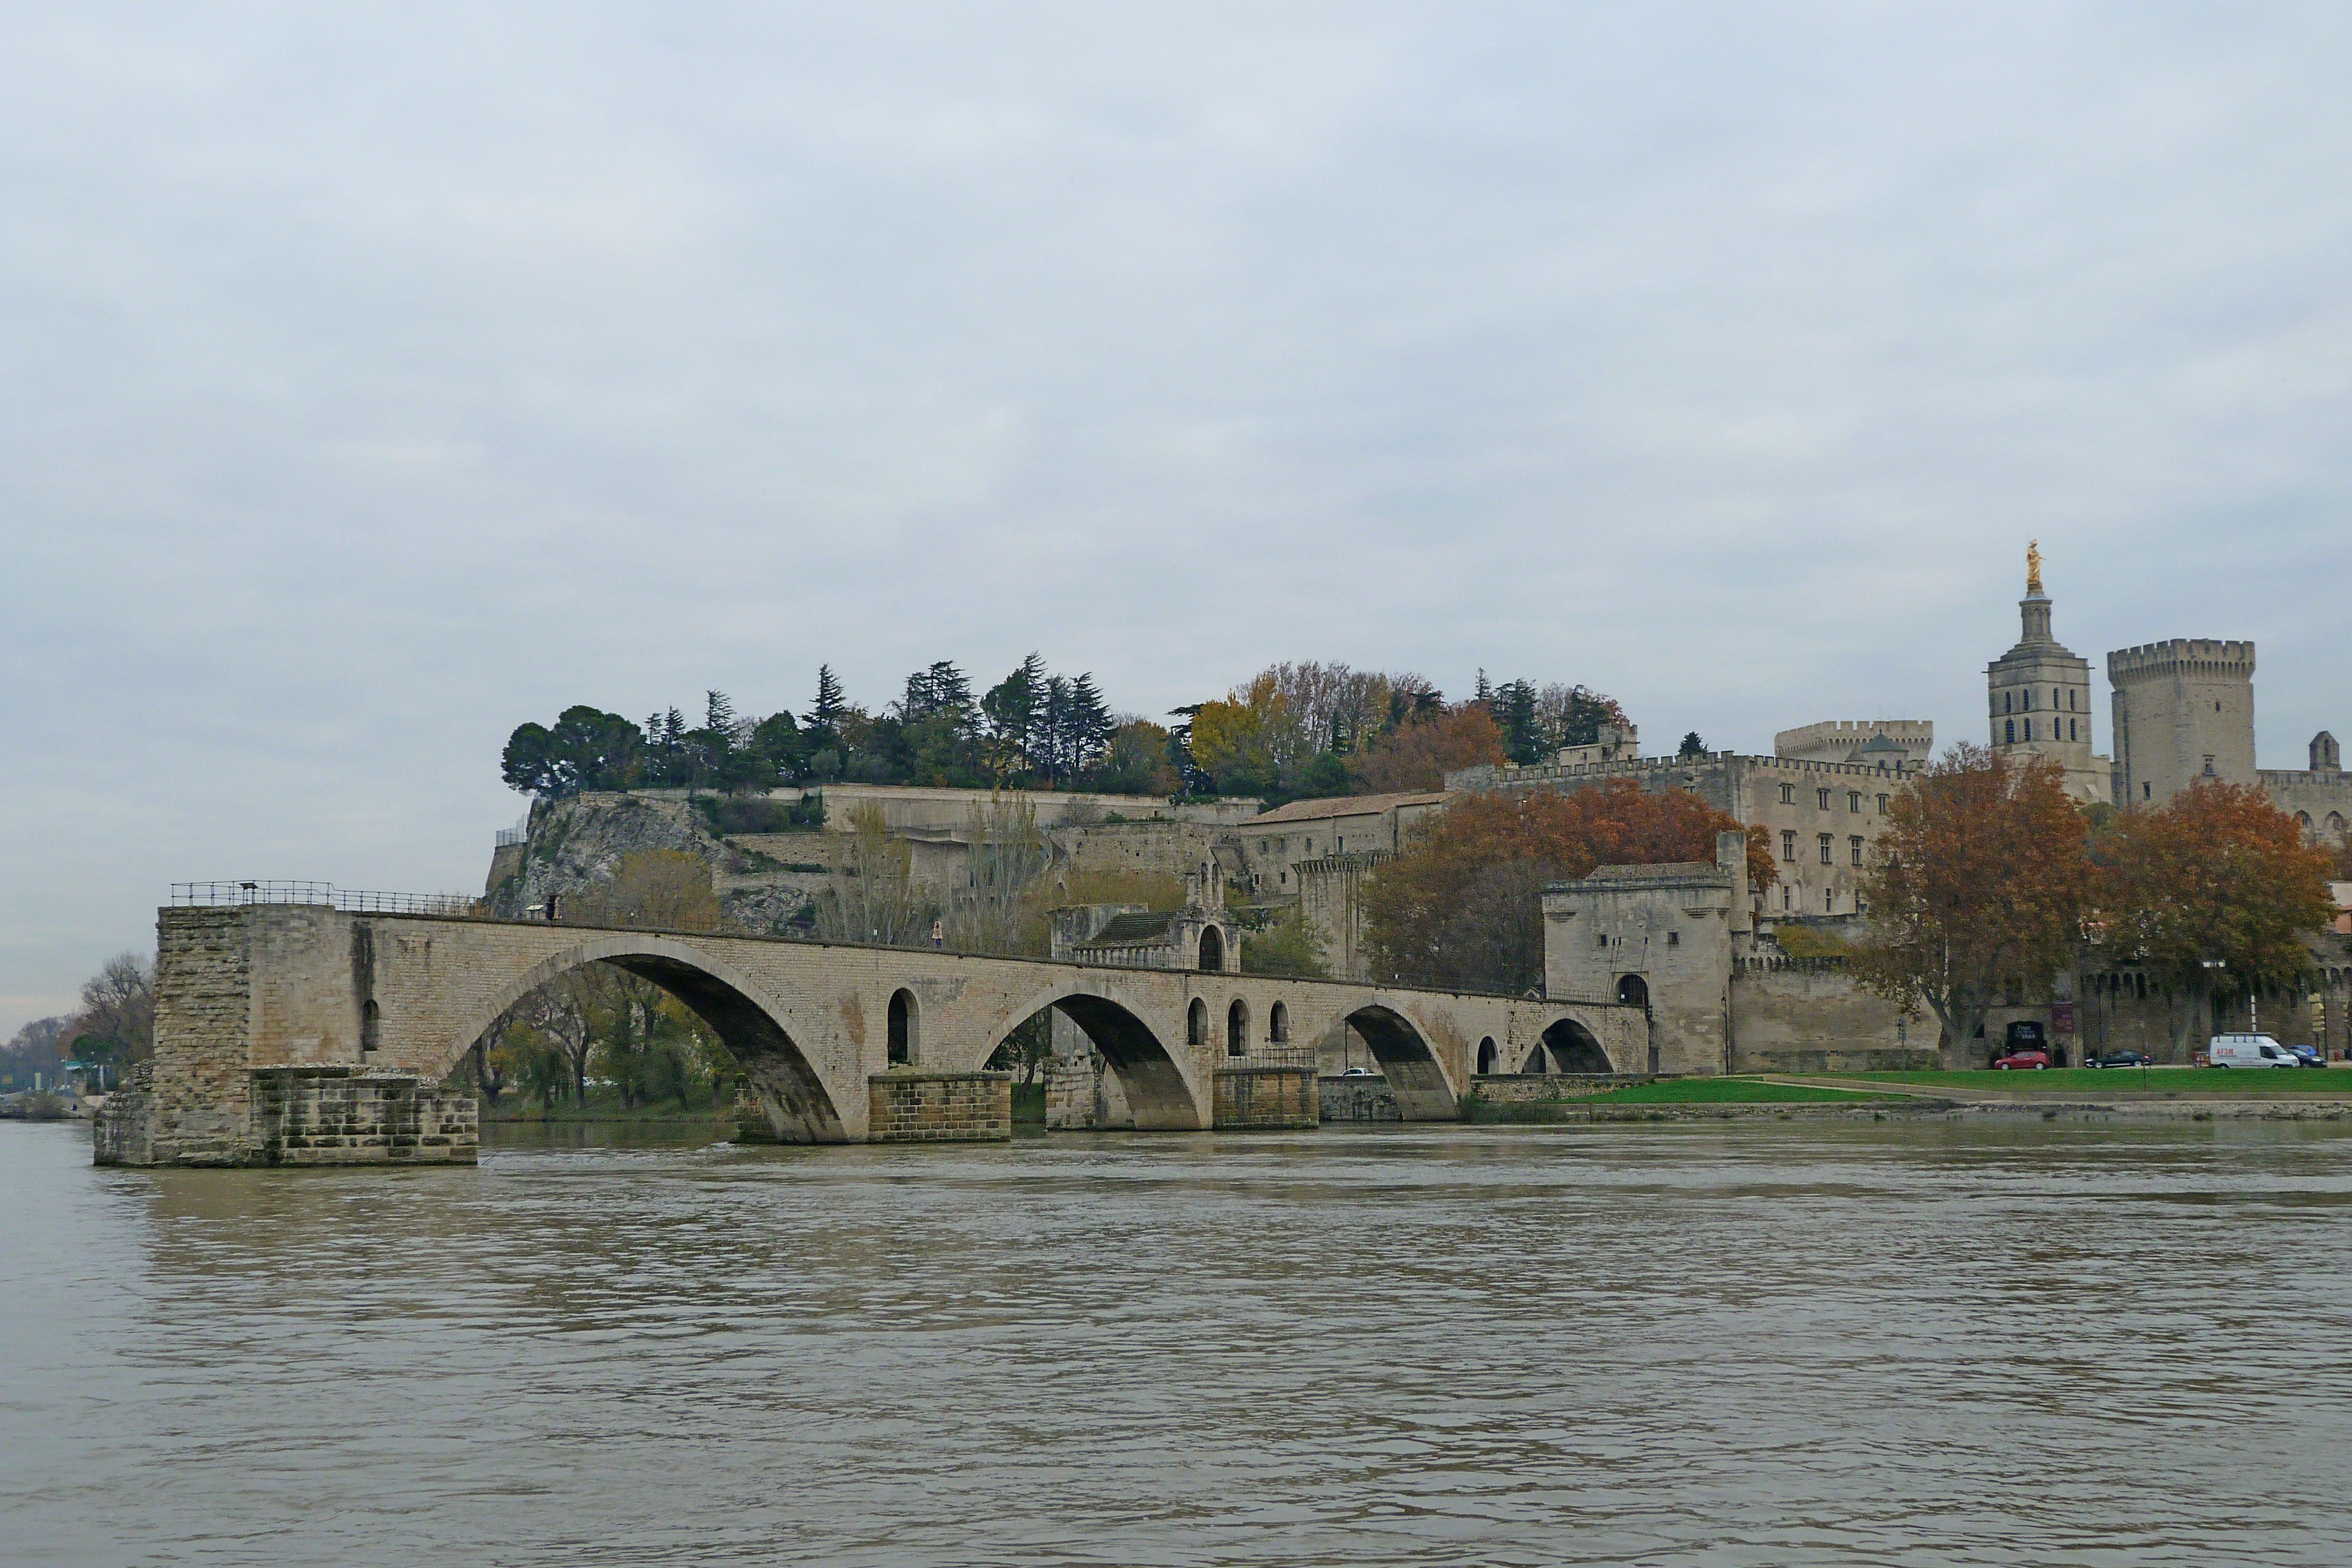
architecture, bridge, river, canal, monument, vehicle, waterway, arches, provence, channel, heritage, avignon, rhone, bridge of avignon